Lady (Devil May Cry)

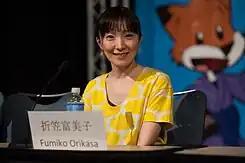
Fumiko Orikasa voices Lady in Japanese.

Lady is a freelance demon hunter, who is highly skilled in acrobatics and armed close quarters combat. She also has a signature weapon: the Kalina-Ann, a customized missile launcher similar to MANPADS. She was born Mary, later renouncing that name after her father Arkham murdered her mother in a ritual to obtain demonic power, an act which drove Mary to psychosis and obsessive vengeance. She first appears in "Devil May Cry 3" as an antagonist to Dante, who eventually assumes her mission to stop her father's plans to destroy the world, and decides to take her place upon finding her exhausted. When Lady refuses to identify herself to Dante, he replies, "Whatever, lady!" After Dante and his brother defeat Arkham, Lady formalizes her name in the game's denouement, telling her father that "Mary" is dead, before shooting him. At the end of the game, it is revealed that it was she who coined the phrase "Devil May Cry". She said it while trying to console Dante over the loss of his brother. Dante then used it as the name for his shop.